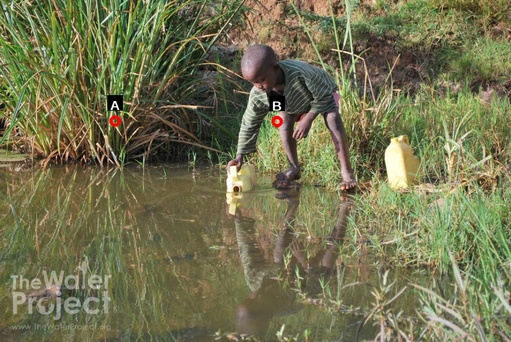
Question: Two points are circled on the image, labeled by A and B beside each circle. Which point is closer to the camera?
Select from the following choices.
(A) A is closer
(B) B is closer
Answer: A